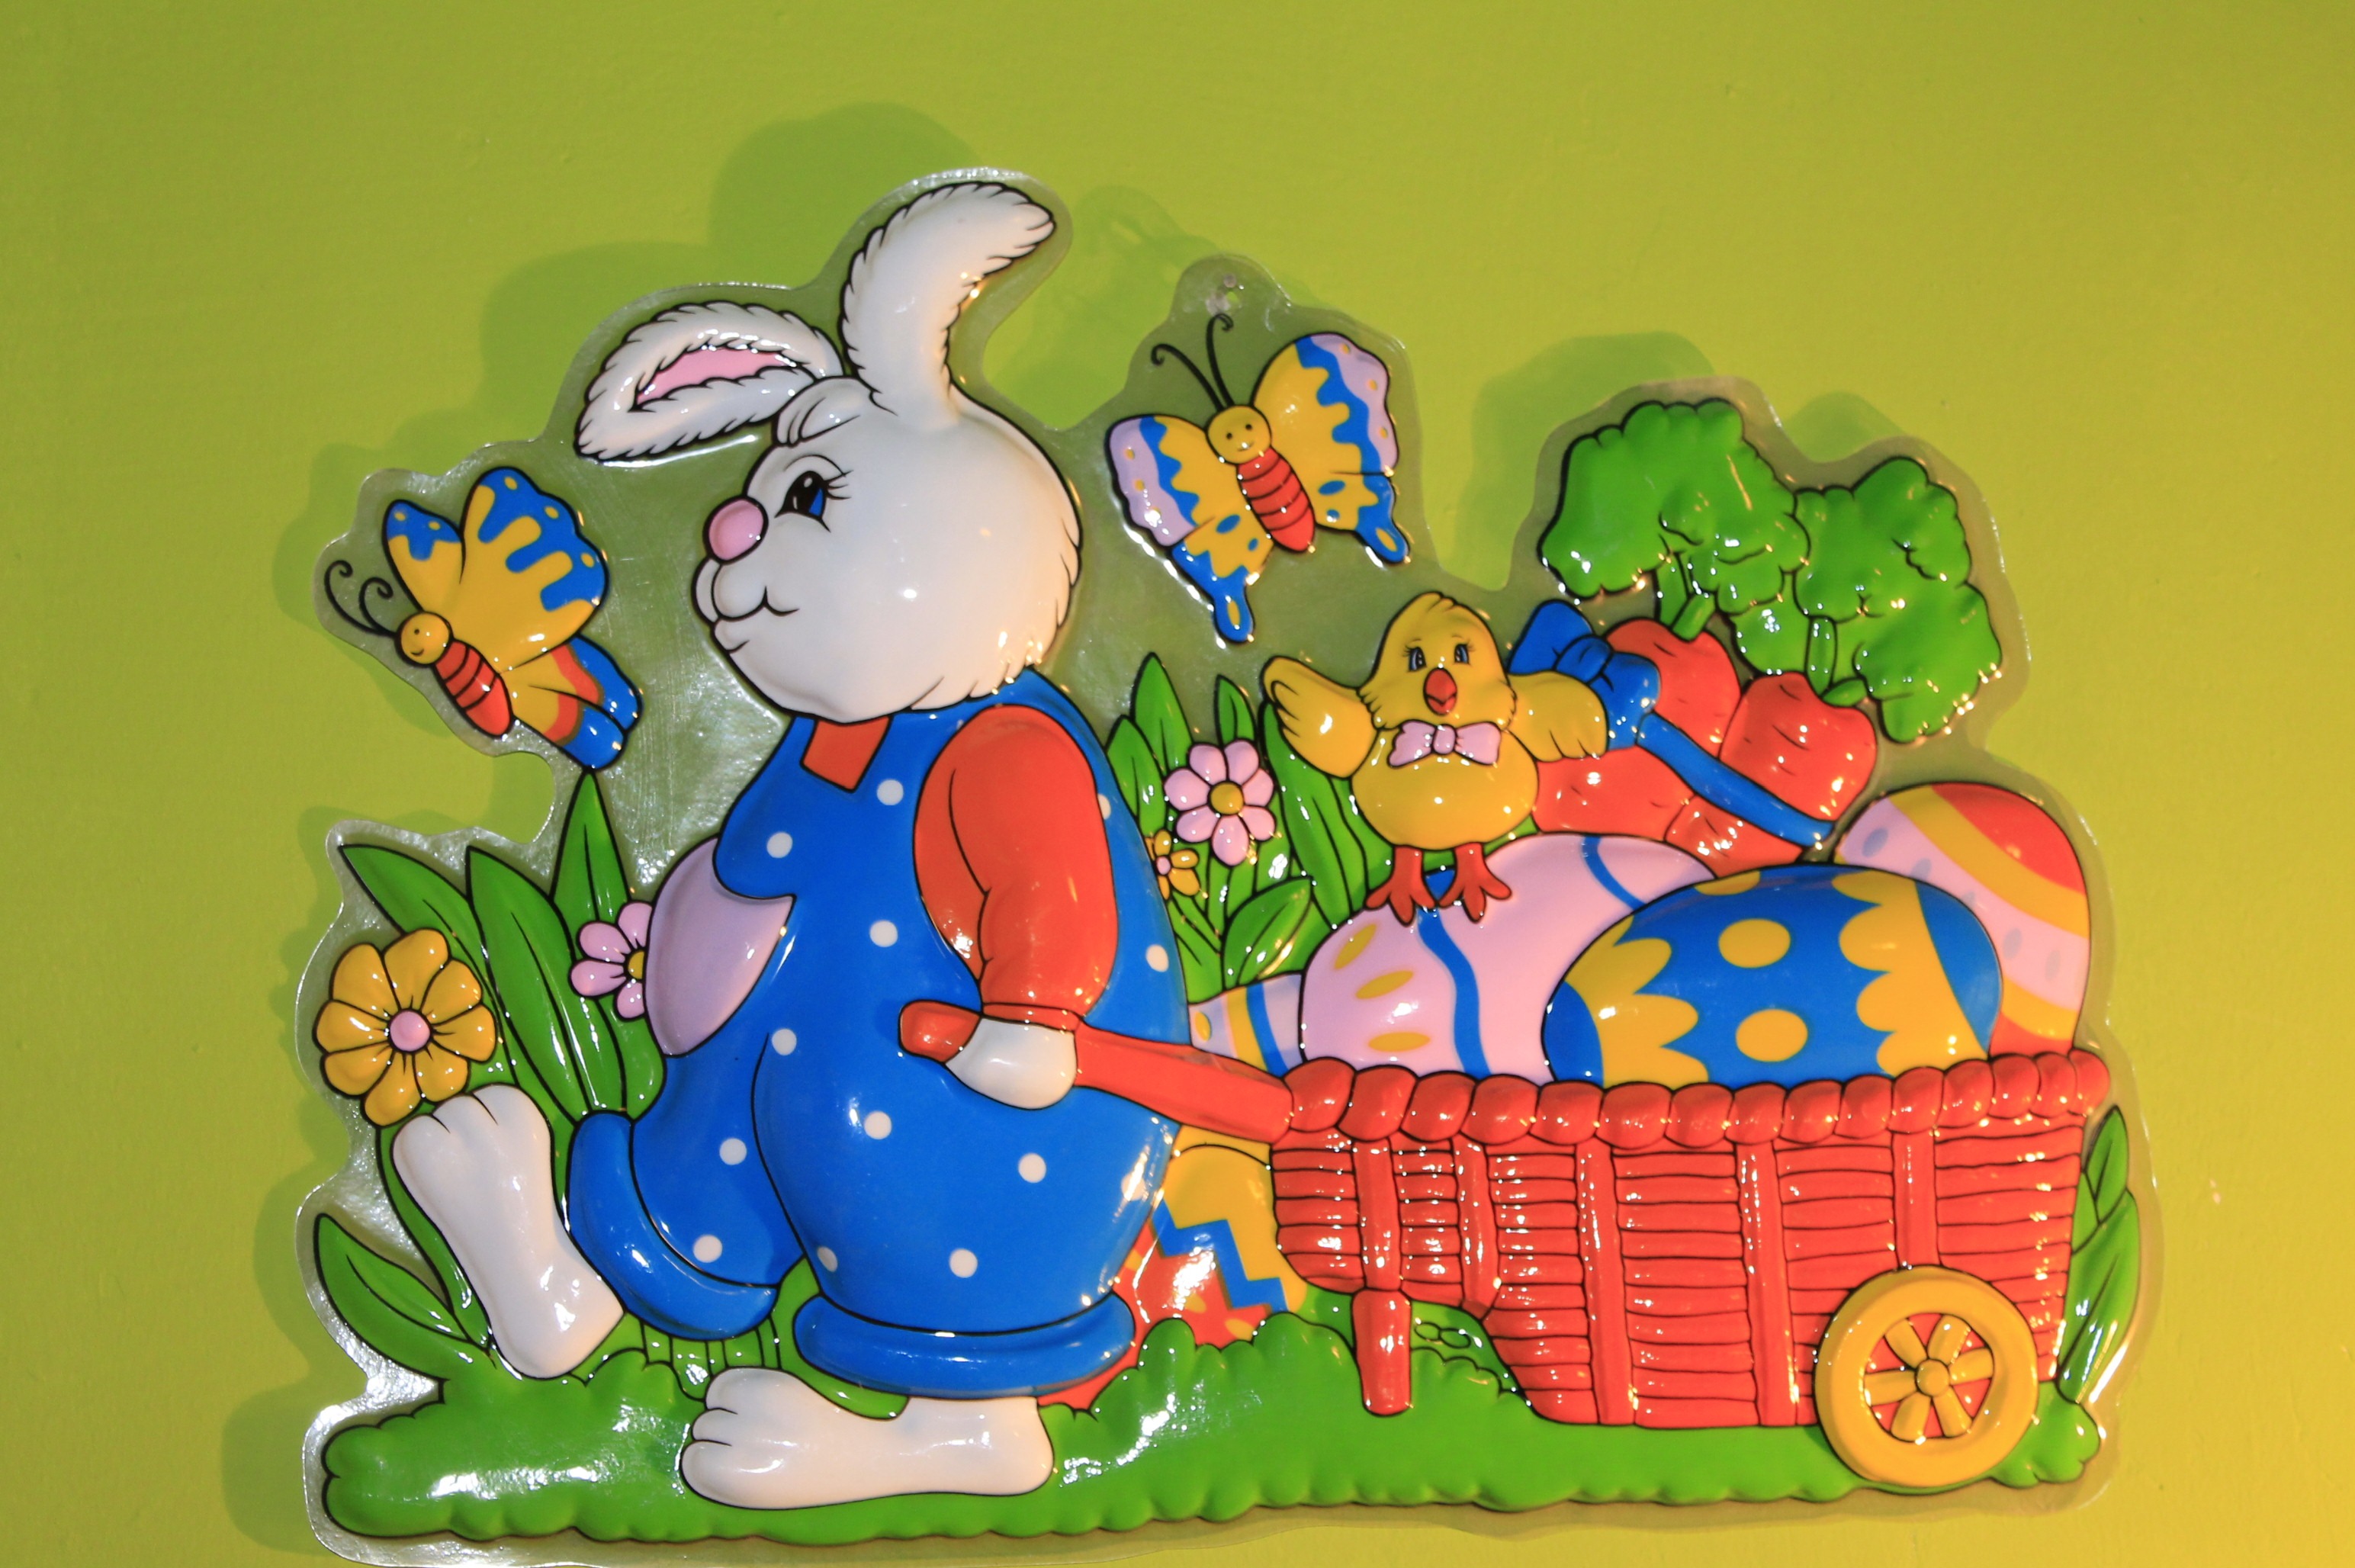
play, food, colorful, toy, egg, illustration, painted, easter, easter bunny, cartoon, easter egg